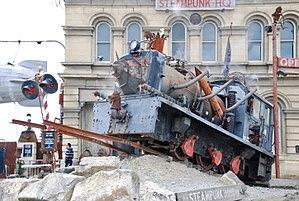
Locomotive animée au musée Steampunk d'Oamaru (Nouvelle Zélande)
Le steampunk est un courant essentiellement littéraire dont les intrigues se déroulent dans un XIXᵉ siècle dominé par la première révolution industrielle du charbon et de la vapeur. Il s'agit d'une uchronie faisant référence à l'utilisation massive des machines à vapeur au début de la révolution industrielle puis à l'époque victorienne. On y retrouve l'utilisation de matériaux tels que le cuivre, le laiton, le bois et le cuir.